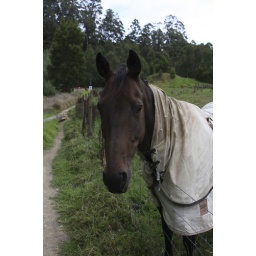
A horse that would lean over the fence to eat the grass on the other side. The grass is always greener...